1894–95 Small Heath F.C. season

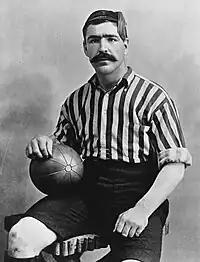
Head and upper torso of a young dark-haired man with thick eyebrows and a large moustache. He is looking straight ahead, and is wearing a tasselled cap and open-necked striped sports shirt.

Small Heath withdrew their claim to the Birmingham Cup match, and the Birmingham Association ordered a replay, again at Coventry Road. This time round, Small Heath held on to their 3–2 lead. The League match at home to Sheffield Wednesday was one of several victims of the weather. The referee had initially passed the ground fit for play, but continued heavy rain turned the pitch into a quagmire and forced a late postponement. Derby County took what the local newspaper described as "the last chance the County had of escaping the test matches", scoring three times in the first 15 minutes as they beat Small Heath by five goals to three.